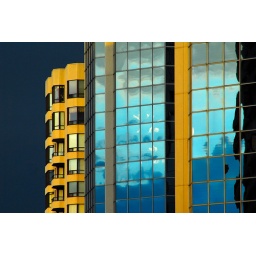
Setting sun highlighting office tower and condos, against a thunderstorm in the background.